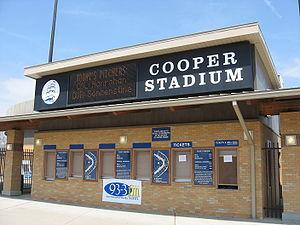
Le Cooper Stadium est un stade de baseball situé à Columbus dans l'Ohio.